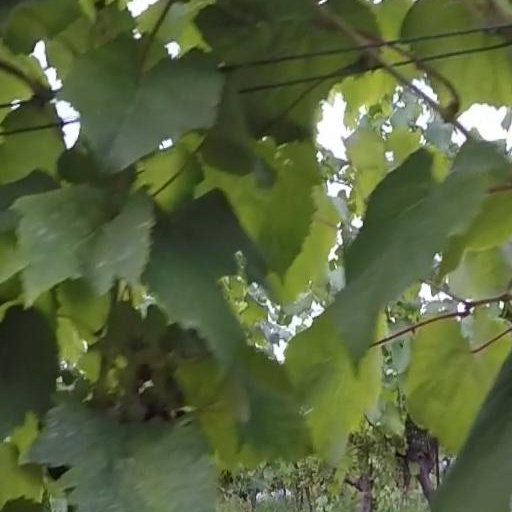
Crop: grape